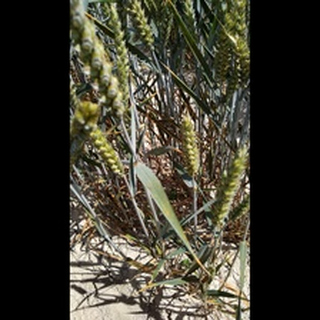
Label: wheat_brown_rust